Mathru Devata

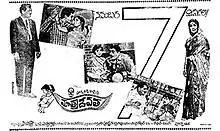
Theatrical release poster

Mathru Devata is a 1969 Telugu-language drama film directed by Savitri. The film stars N. T. Rama Rao, Savitri, Sobhan Babu, with music composed by K. V. Mahadevan. It was produced by Atluri Purnachandra Rao and M. Chandra Sekhar under the Poorna Art Pictures banner.